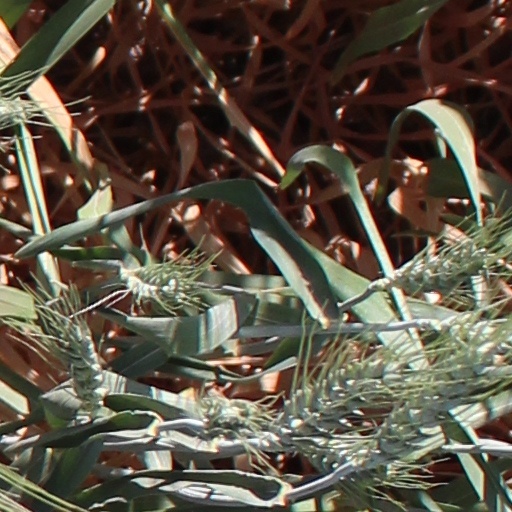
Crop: wheat